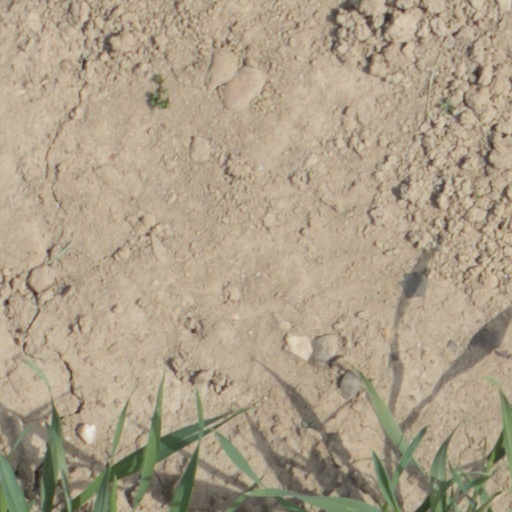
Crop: wheat